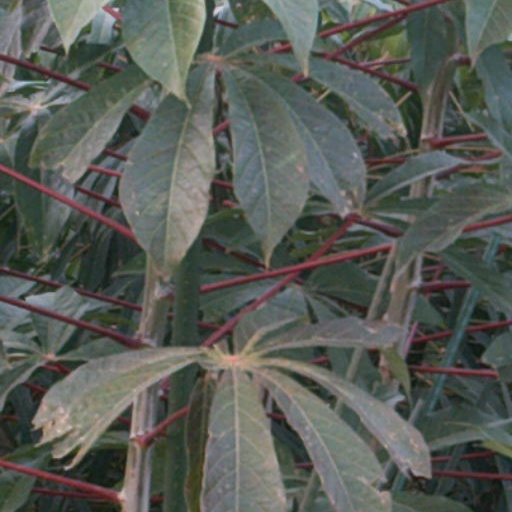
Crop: cassava